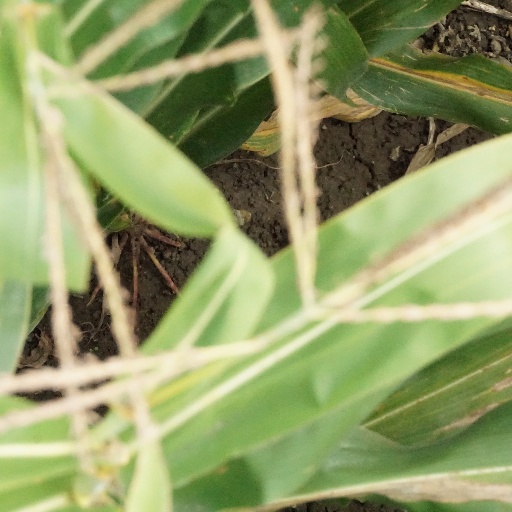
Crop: maize; corn